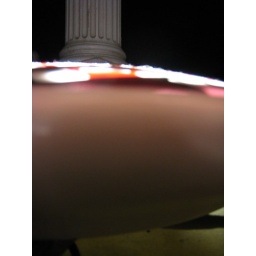
That column is lit only by the outdoor ambient light, and my lamp